Bob Beers (politician, born 1951)

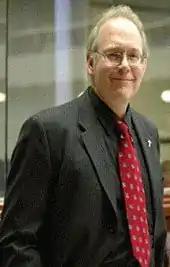
Former Nevada Assemblyman Beers

Bob L. Beers (born 1951) is an American politician who was a member of the Nevada Assembly representing District 21 in Clark County, Nevada. Prior to his election in 2006, he was an author involved in graphic arts and illustration.